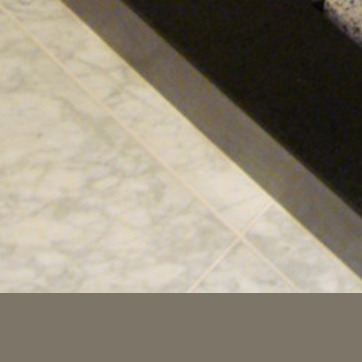
Material: tile